Guido von Usedom

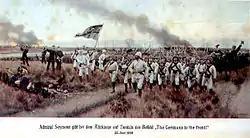
The German expeditionary force under Usedom's leadership

Guido came from the Pomeranian noble family Usedom and was the son of Lieutenant Kuno von Usedom (1804–1855). He joined the Imperial German Navy on May 31, 1871. After his training and his first tours of duty on board, he was given his first command. For a time he served as adjutant to Prince Henry of Prussia.